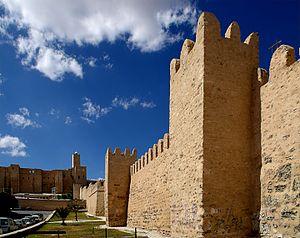
Remparts, Sousse This is a photo of the protected monument identified by the ID 51-23 in Tunisia.
La médina de Sousse est une médina tunisienne, cœur historique de Sousse, inscrite depuis le 9 décembre 1988 au patrimoine mondial de l'Unesco.